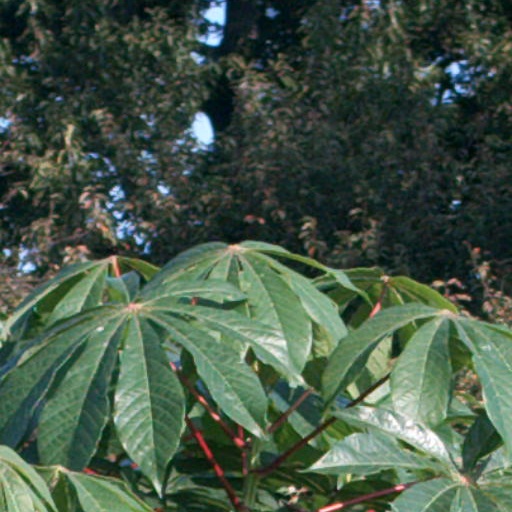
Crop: cassava